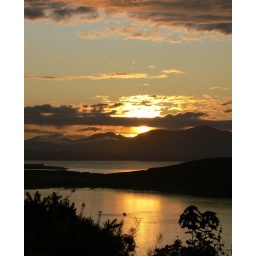
Taken from the kitchen window of our holiday apartment in Oban. Foreground is the Isle of Kerrera. The Isle of Mull is in the background.